United Nations Interim Force in Lebanon

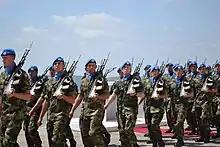
Irish Army peacekeepers during an inspection while serving with UNIFIL on 19 September 2013.

By July 2006, UNIFIL's strength had dropped to its lowest, with only 1,980 personnel deployed. Following the cease-fire, UNIFIL received a large number of reinforcements, up to 15,000 men, and heavy equipment. France committed to increase its complement from 400 to 2,000 men and send Leclerc heavy tanks and AMX 30 AuF1 self-propelled artillery, in addition to the forces deployed in Opération Baliste. Italy committed to deploy 3,000 troops, while Qatar offered to send between 200 and 300 troops. As the French were preparing to deploy, French commander of UNIFIL Alain Pellegrini and the country's foreign minister, Philippe Douste-Blazy, stated that France would not intervene to disarm Hezbollah.